Woodstock, New York

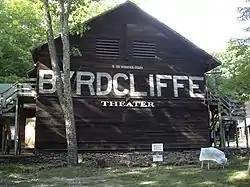
Byrdcliffe Theater, located on the grounds of the Byrdcliffe Arts Colony

The Woodstock Guild, founded by Byrdcliffe artists in 1939, is now the steward of the Byrdcliffe Colony. It is a multicultural organization which sponsors exhibitions, classes, concerts, dance and theatre events and runs the oldest craft shop in Woodstock, the Fleur de Lis Gallery, which features over 60 artists. Voice Theatre currently has permanent residency at the Byrdcliffe Theater, which they renovated in 2015. Byrdcliffe is on the National Register of Historic Places and is a haven for today's artists.